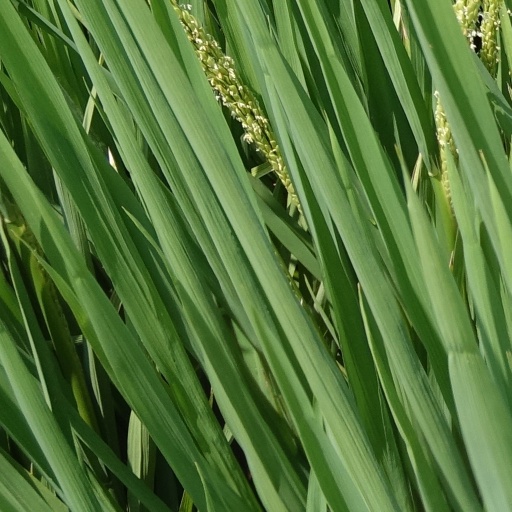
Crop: rice